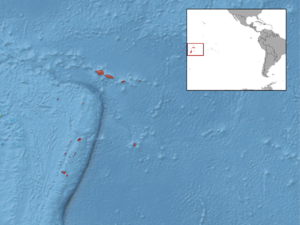
Emoia lawesi est une espèce de sauriens de la famille des Scincidae.